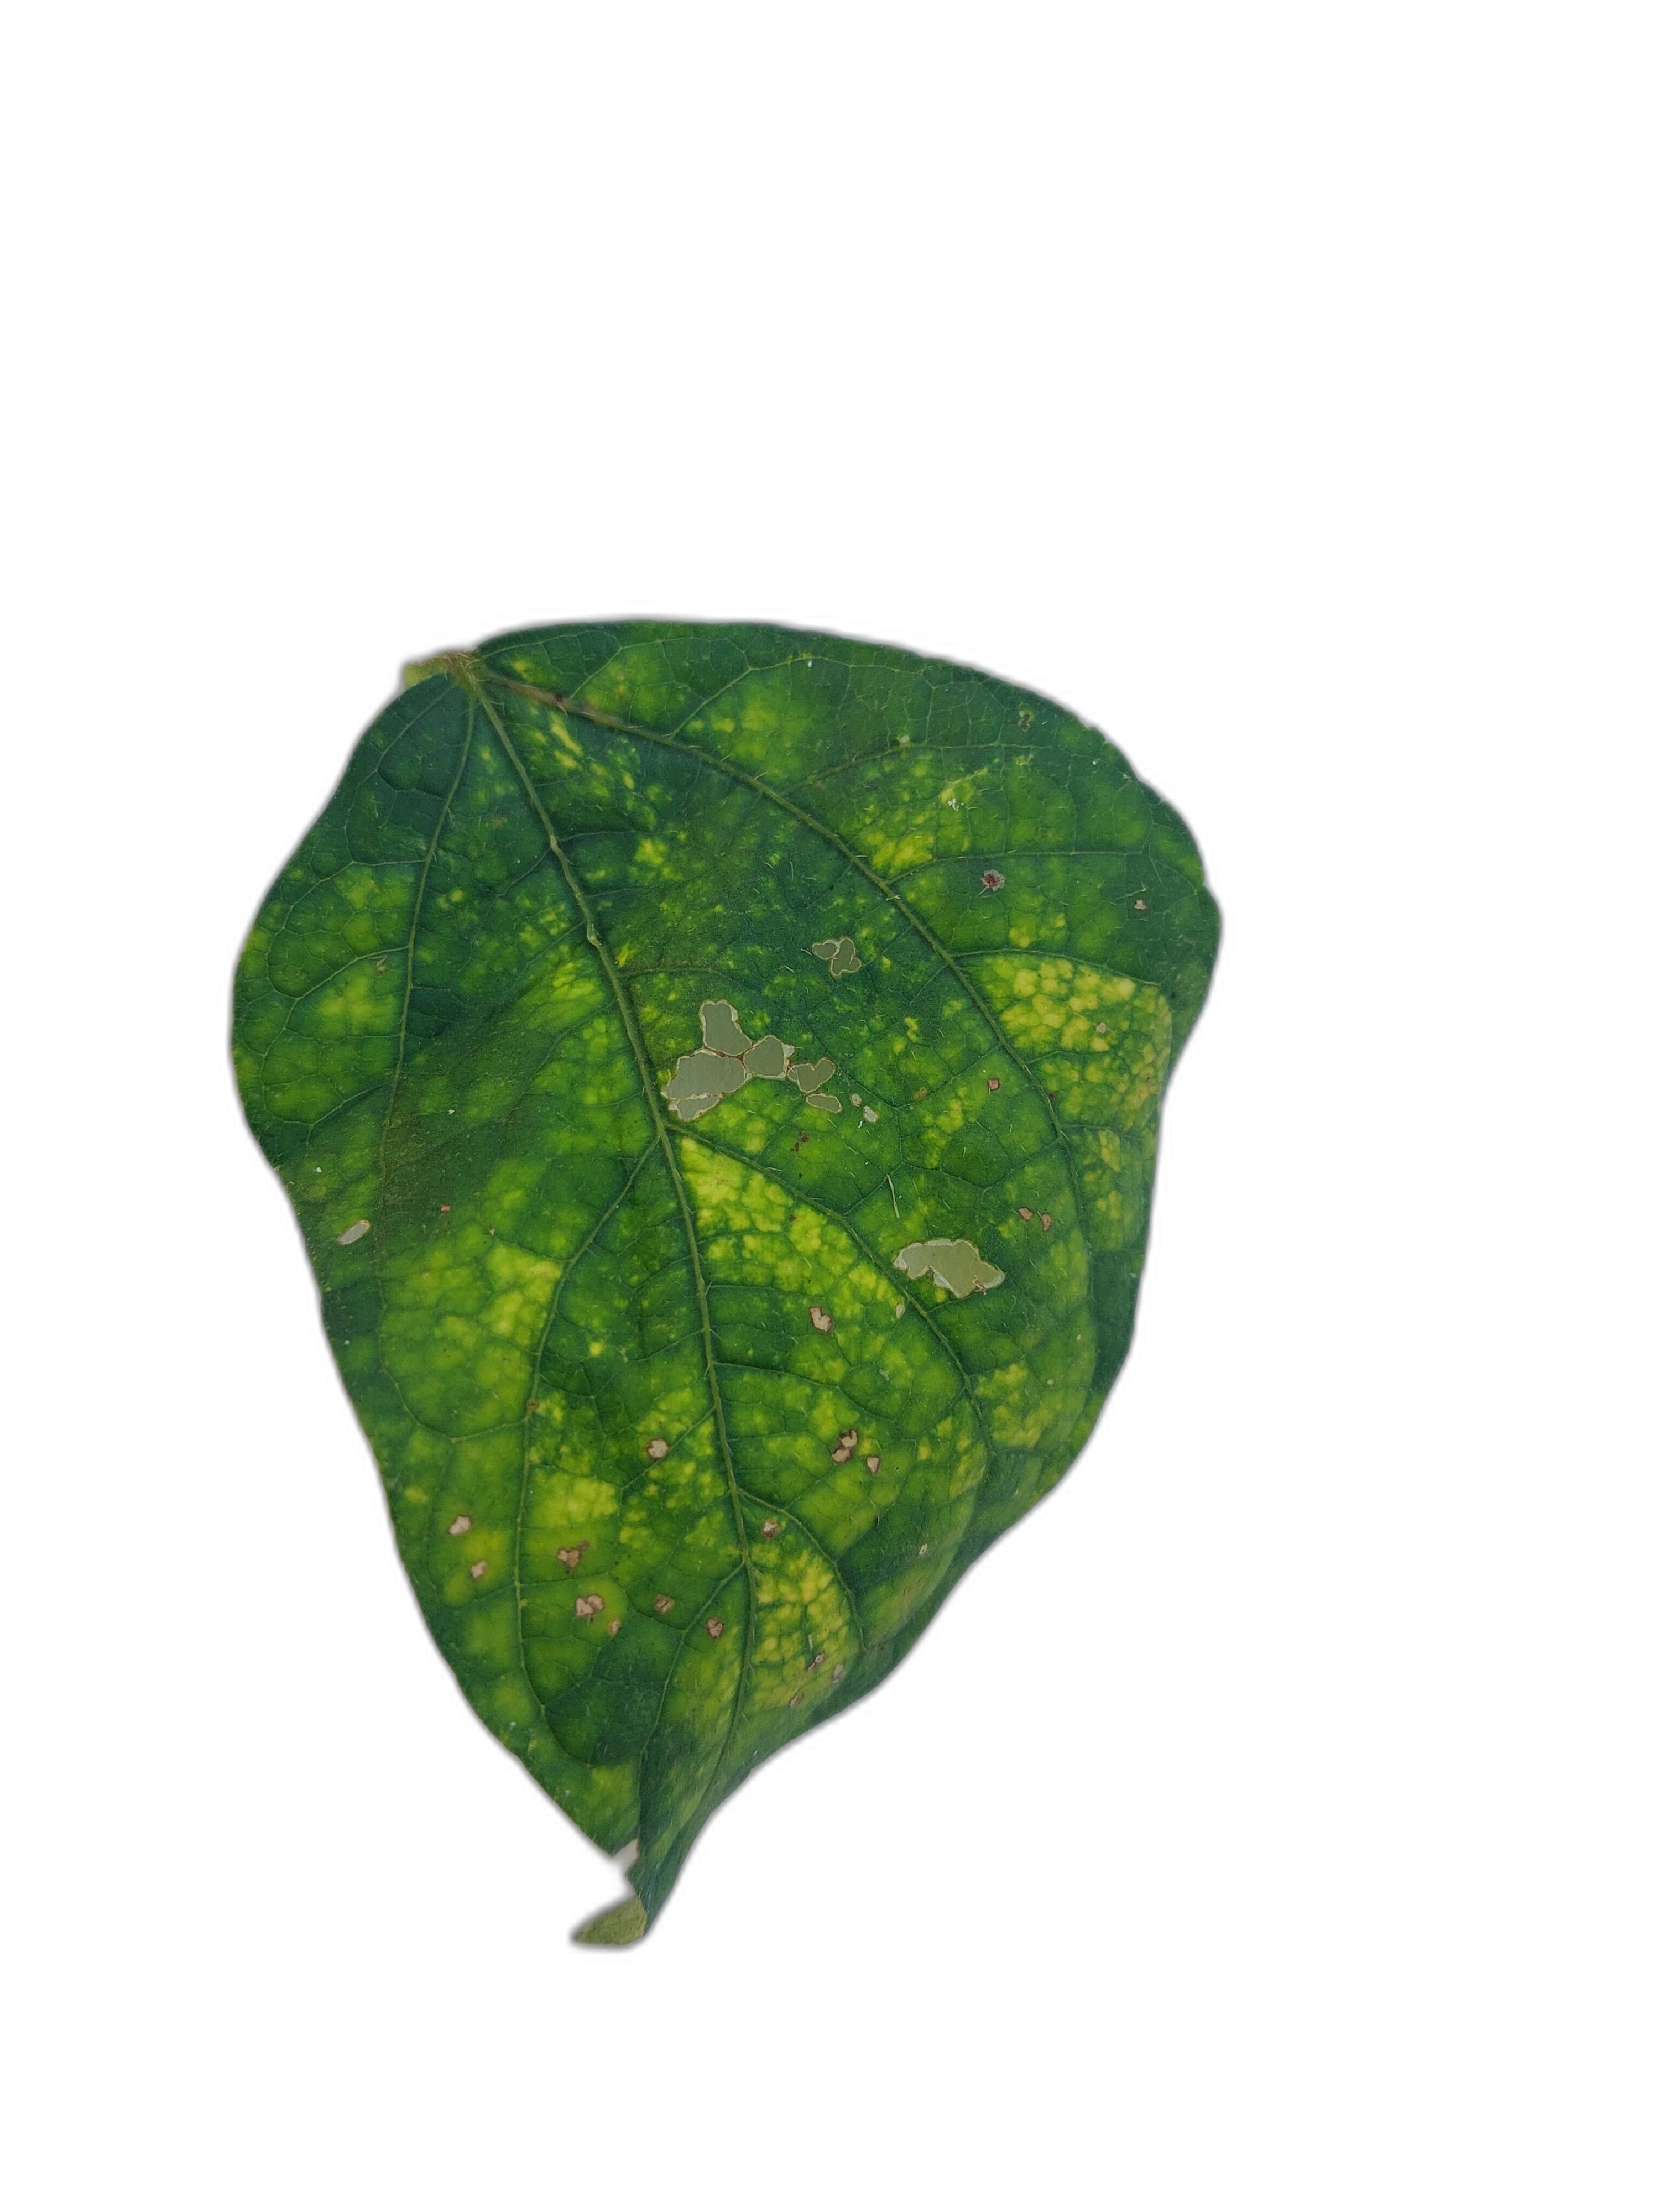
Label: Yellow Mosaic